Su Su Nway

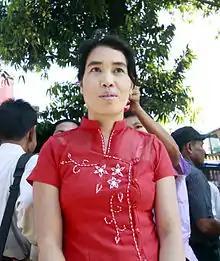
Su Su Nway in 2011

Su Su Nway (born 1971; also known as Su Su Nwe) is a Burmese democracy activist and political prisoner. In 2005, she became the first Burmese national to successfully sue local government officials under a 1999 law on forced labour.